Seneca Park Zoo

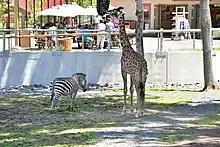
The Animals of the Savanna expansion opened in September 2018 and features Masai giraffes, plains zebras, and more.

"A Step Into Africa "was unveiled in 2012 and the exhibit includes a replica Maasai hut, Dig Zone for uncovering casts of fossils, interactive learning tools, and a stationary safari bus from which the zoo's African lions can be viewed. The area is home to the zoo's African bush elephants, olive baboons, and (Southern) African lions in naturalistic settings. Seneca Park Zoo is home to the first three African bush elephants in New York State.